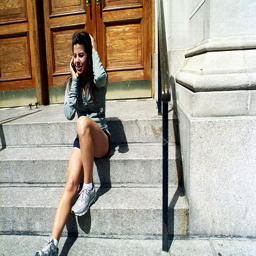
A woman talking on a cell phone while sitting outside on some stairs
A young woman is sitting on the steps in front of a building and talking on a cell phone.
A woman that is sitting on stairs talking on the phone.
A girl is sitting on some steps talking on a phone.
A woman sitting on concrete stairs talking on her cell phone.